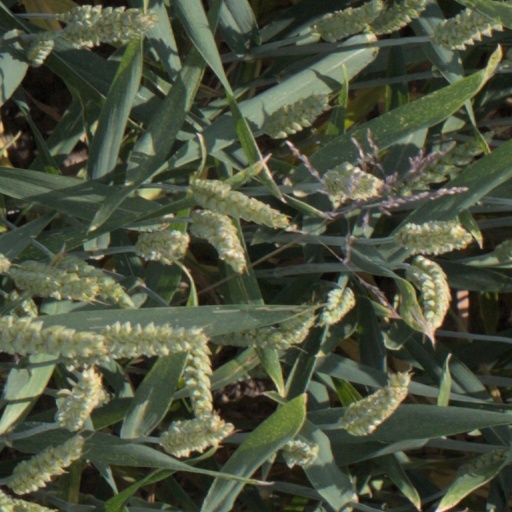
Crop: wheat